Nathan Smith Davis

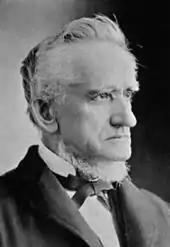

Almost from the beginning of his career, Davis was identified with medical education. While in Binghamton, he obtained a cadaver and demonstrated anatomy to medical students. His first work as a teacher was lecturer and demonstrator of anatomy in the College of Physicians and Surgeons in the city of New York in 1848. A year later he moved to Chicago and accepted the chair of physiology and pathology in Rush Medical College. A year later, in addition, he assumed the duties of the chair of practice of medicine, and remained connected with the institution for ten years. Soon after he became connected with this college, he appreciated the necessity of a better system of medical education, as at that time there was no classification of students and no adjustable curriculum. He began to agitate for reform, but was opposed. He withdrew, and with a few colleagues founded the Chicago Medical College, of which he was for more than forty years the dean and professor of principles and practice of medicine. When Davis arrived in Chicago, there was no organization of physicians, and he was one of the prime movers in the Chicago Medical Society and the Illinois State Medical Society. For twelve years he was secretary of